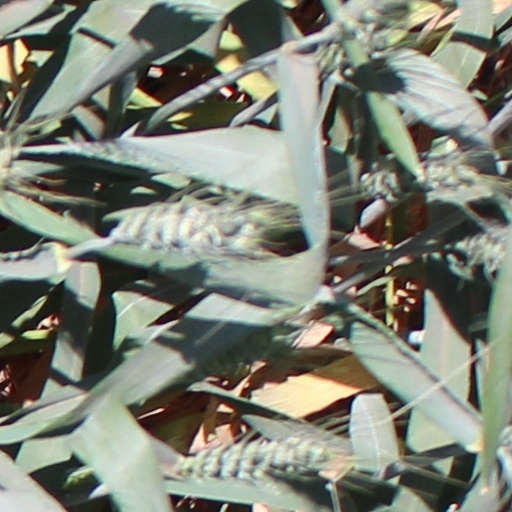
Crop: wheat